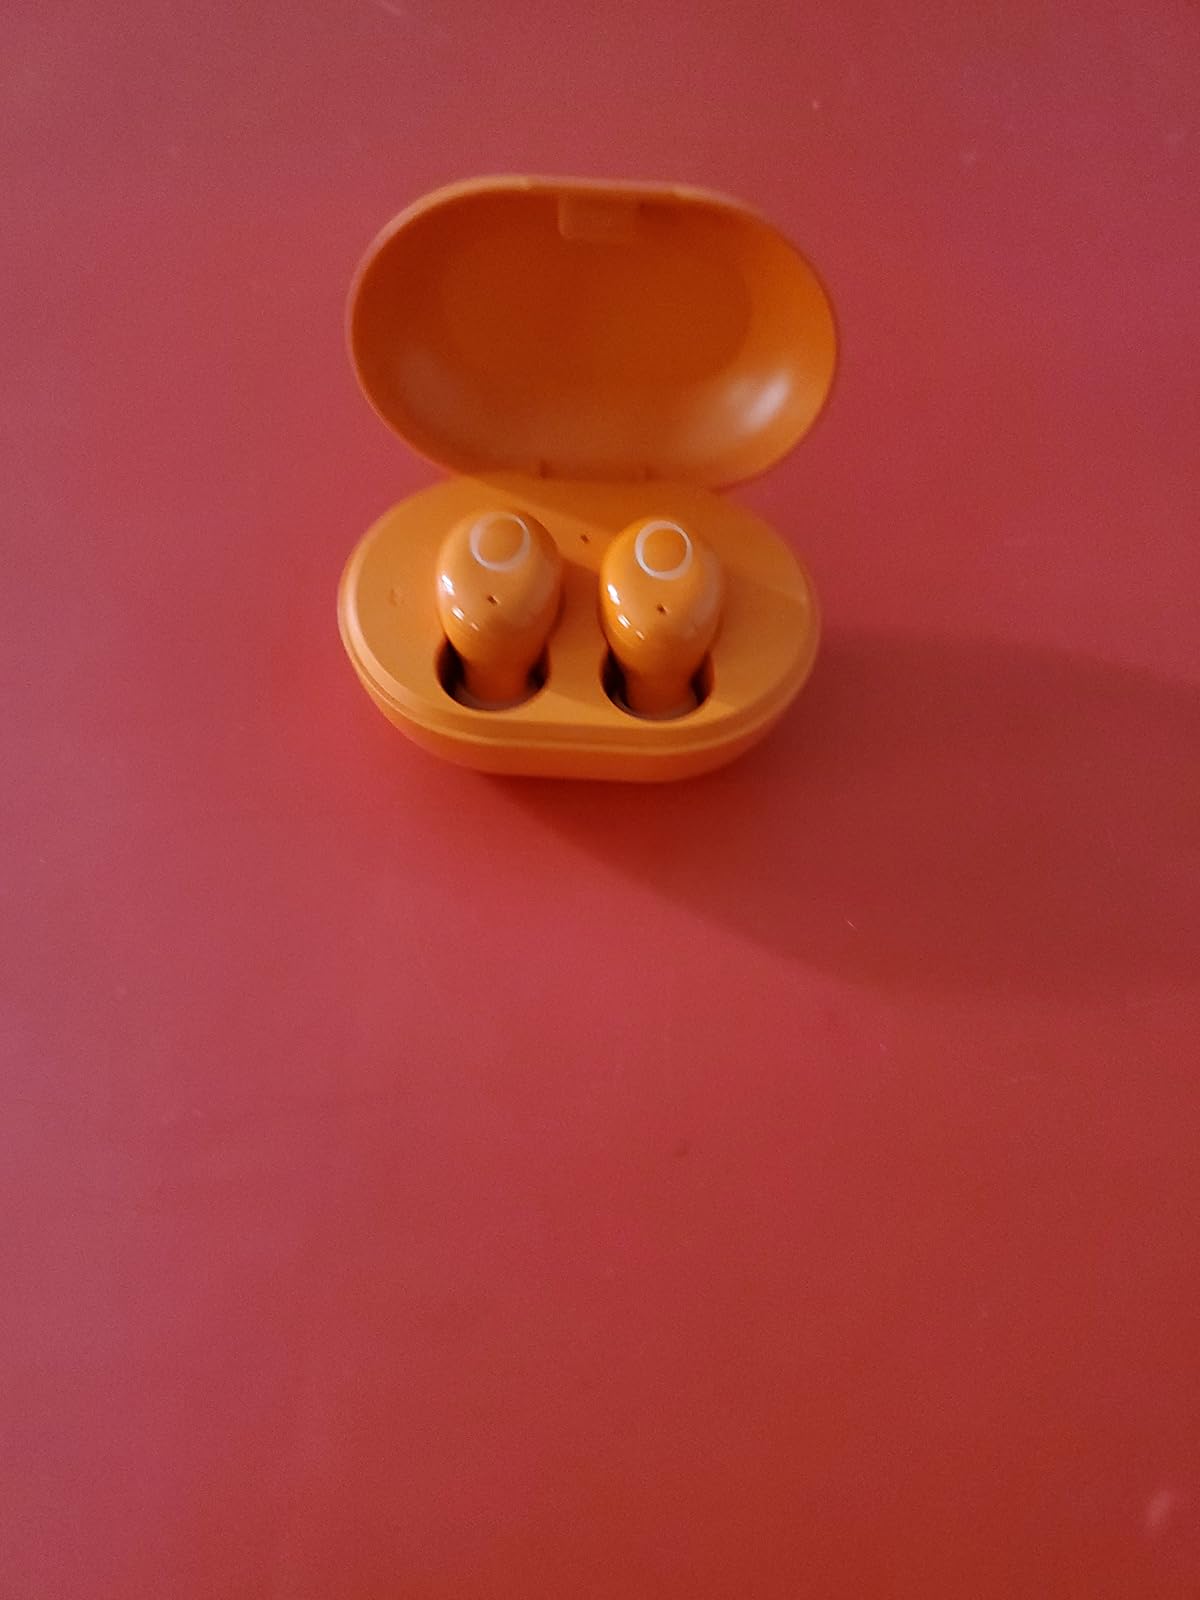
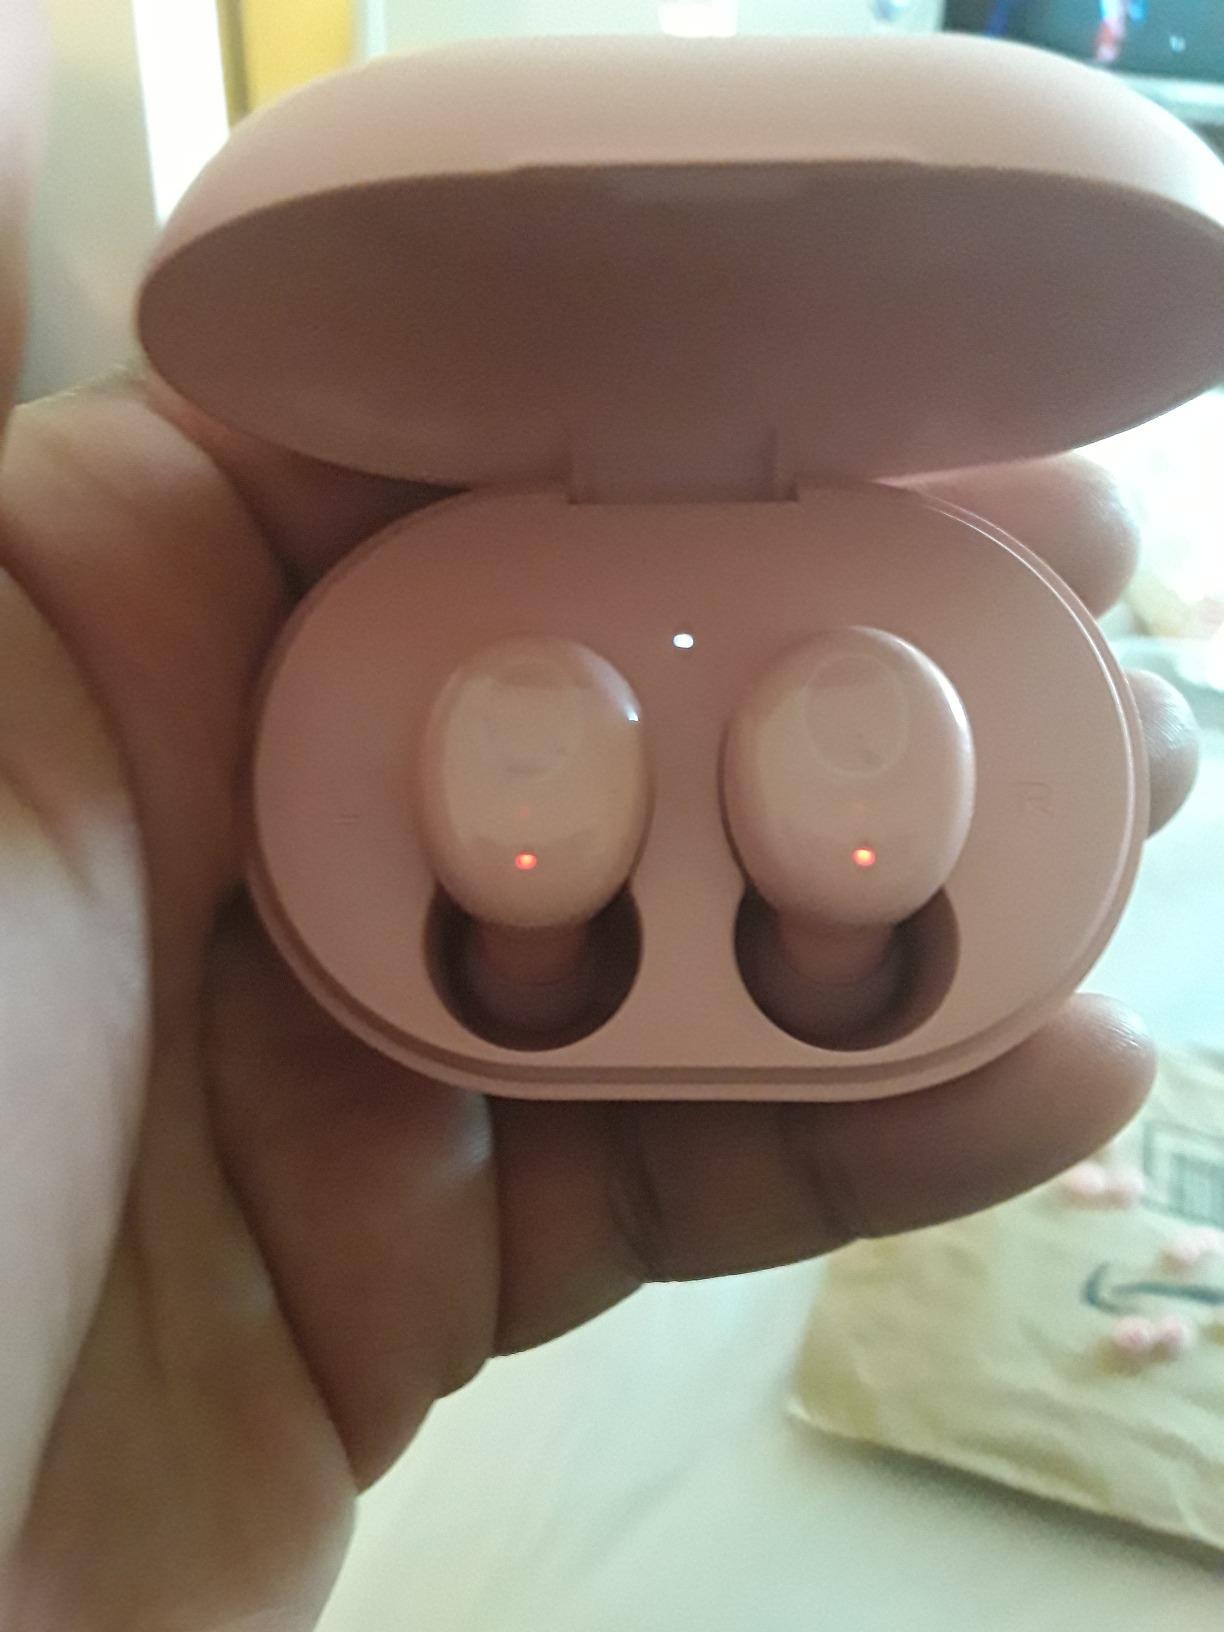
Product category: earbuds
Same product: no